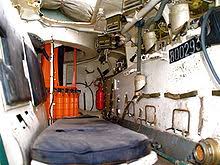
Label: BMP